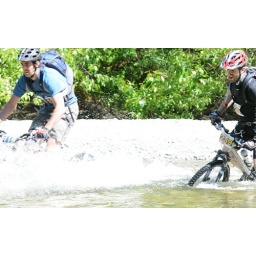
The local boy Jamie Pierotti shows the boys from Vancouver how we cross the rivers here in Squamish. ;)